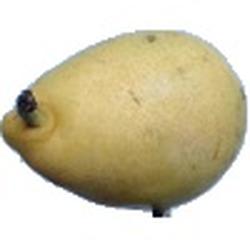
Label: Pear